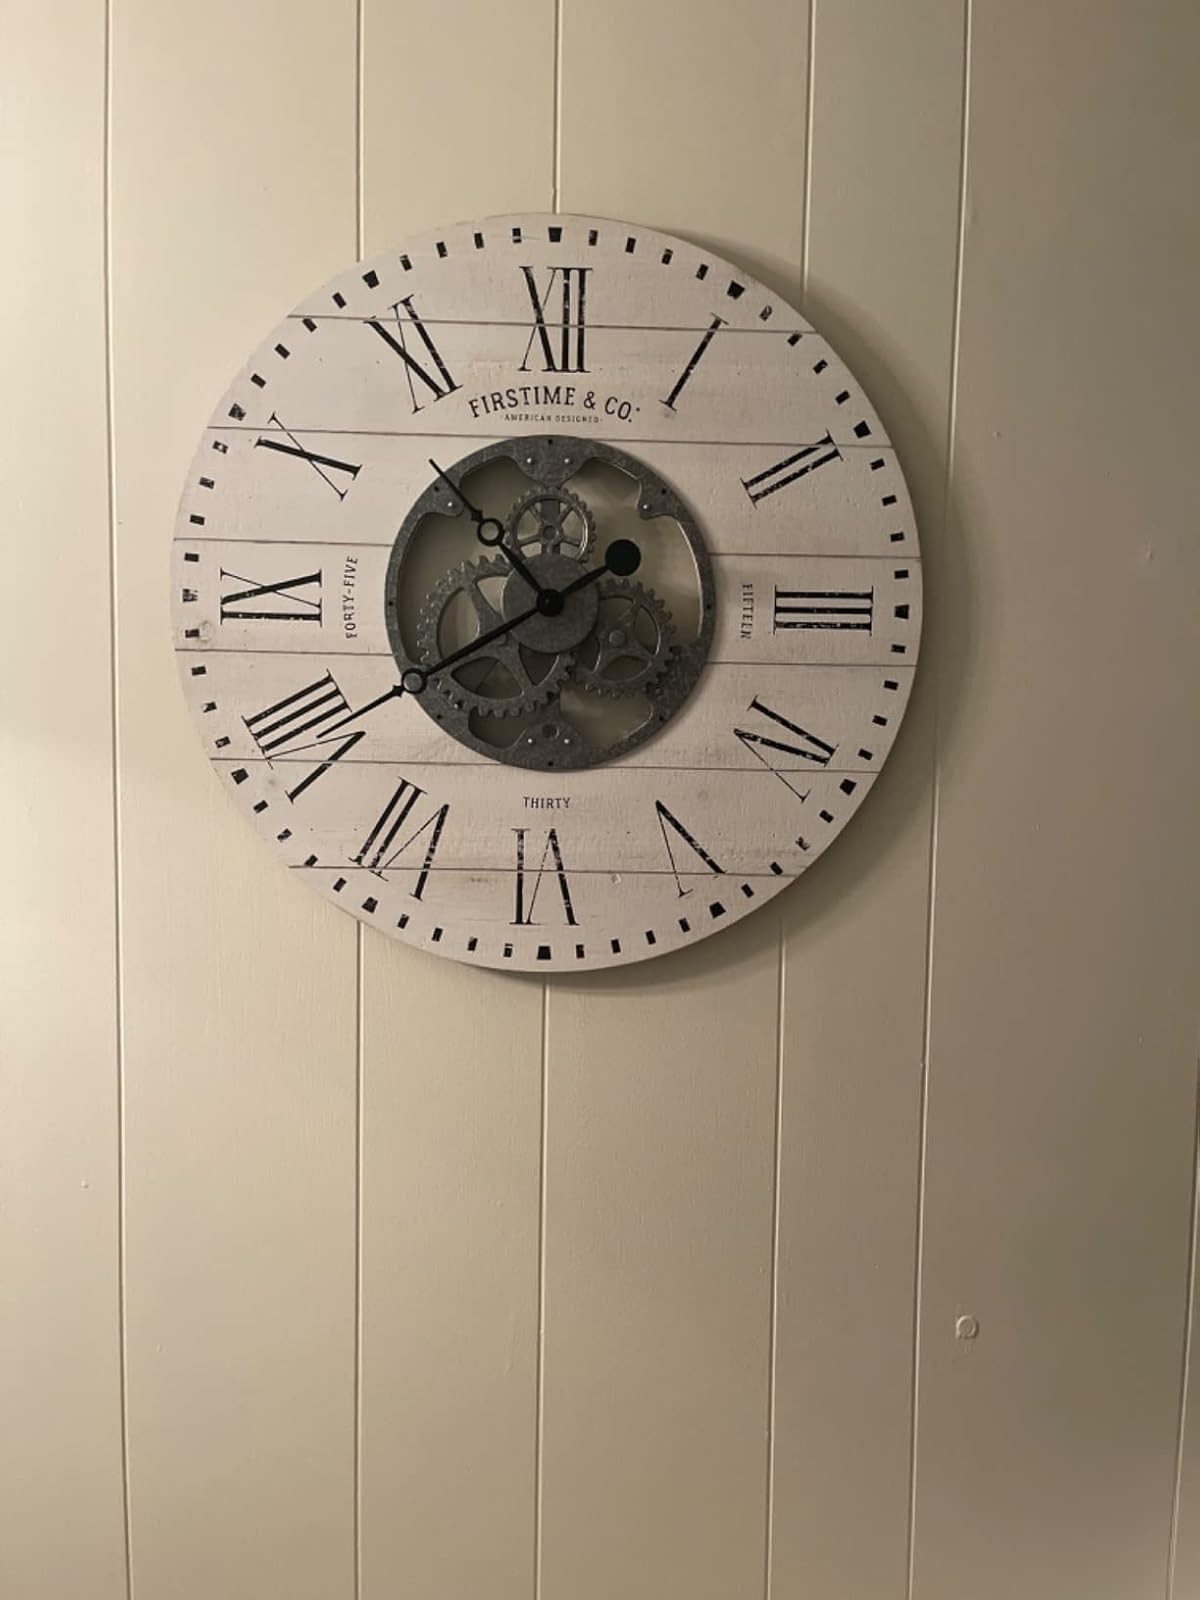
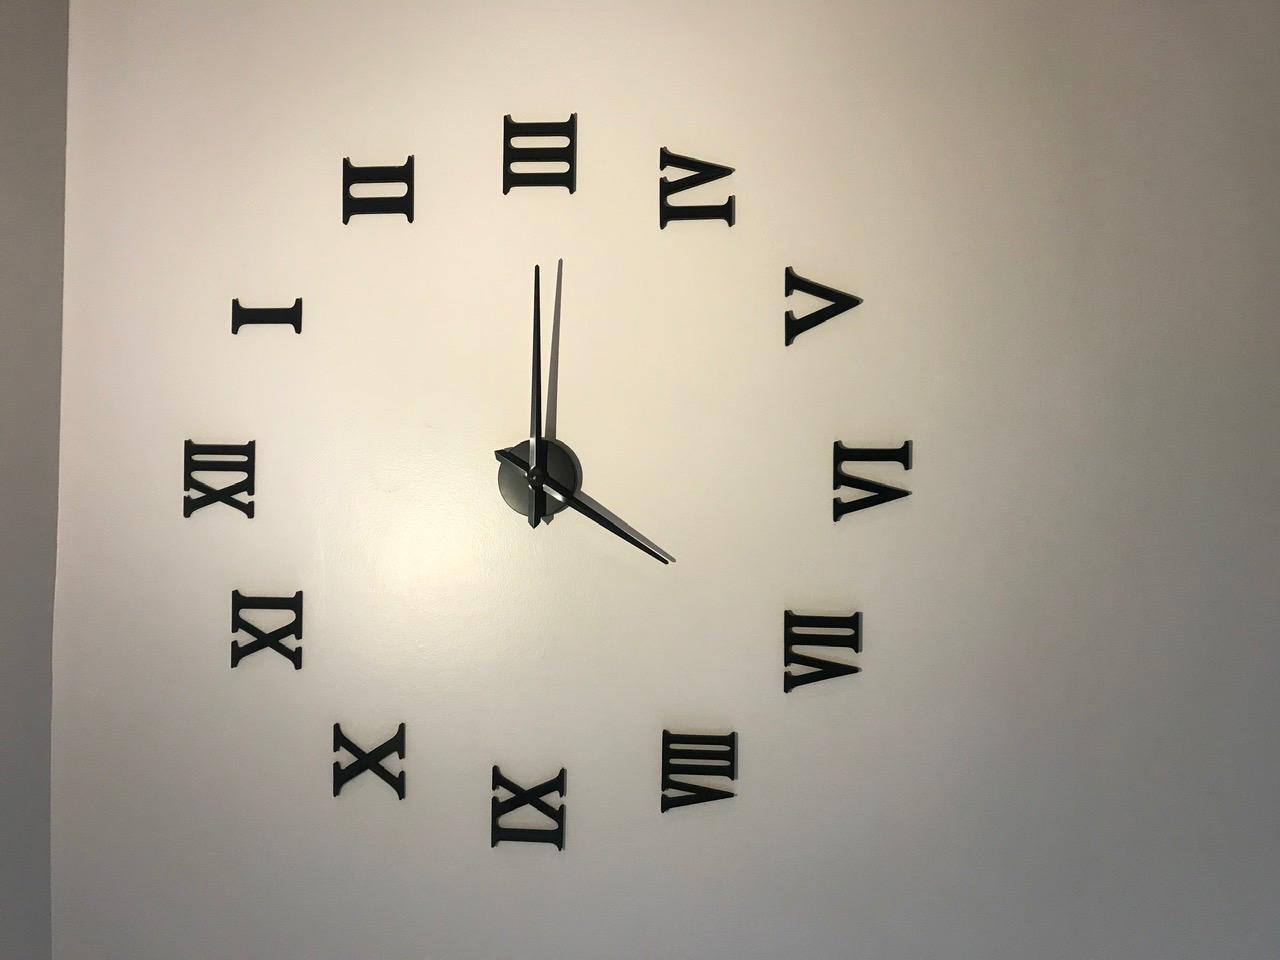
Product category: clock
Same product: no